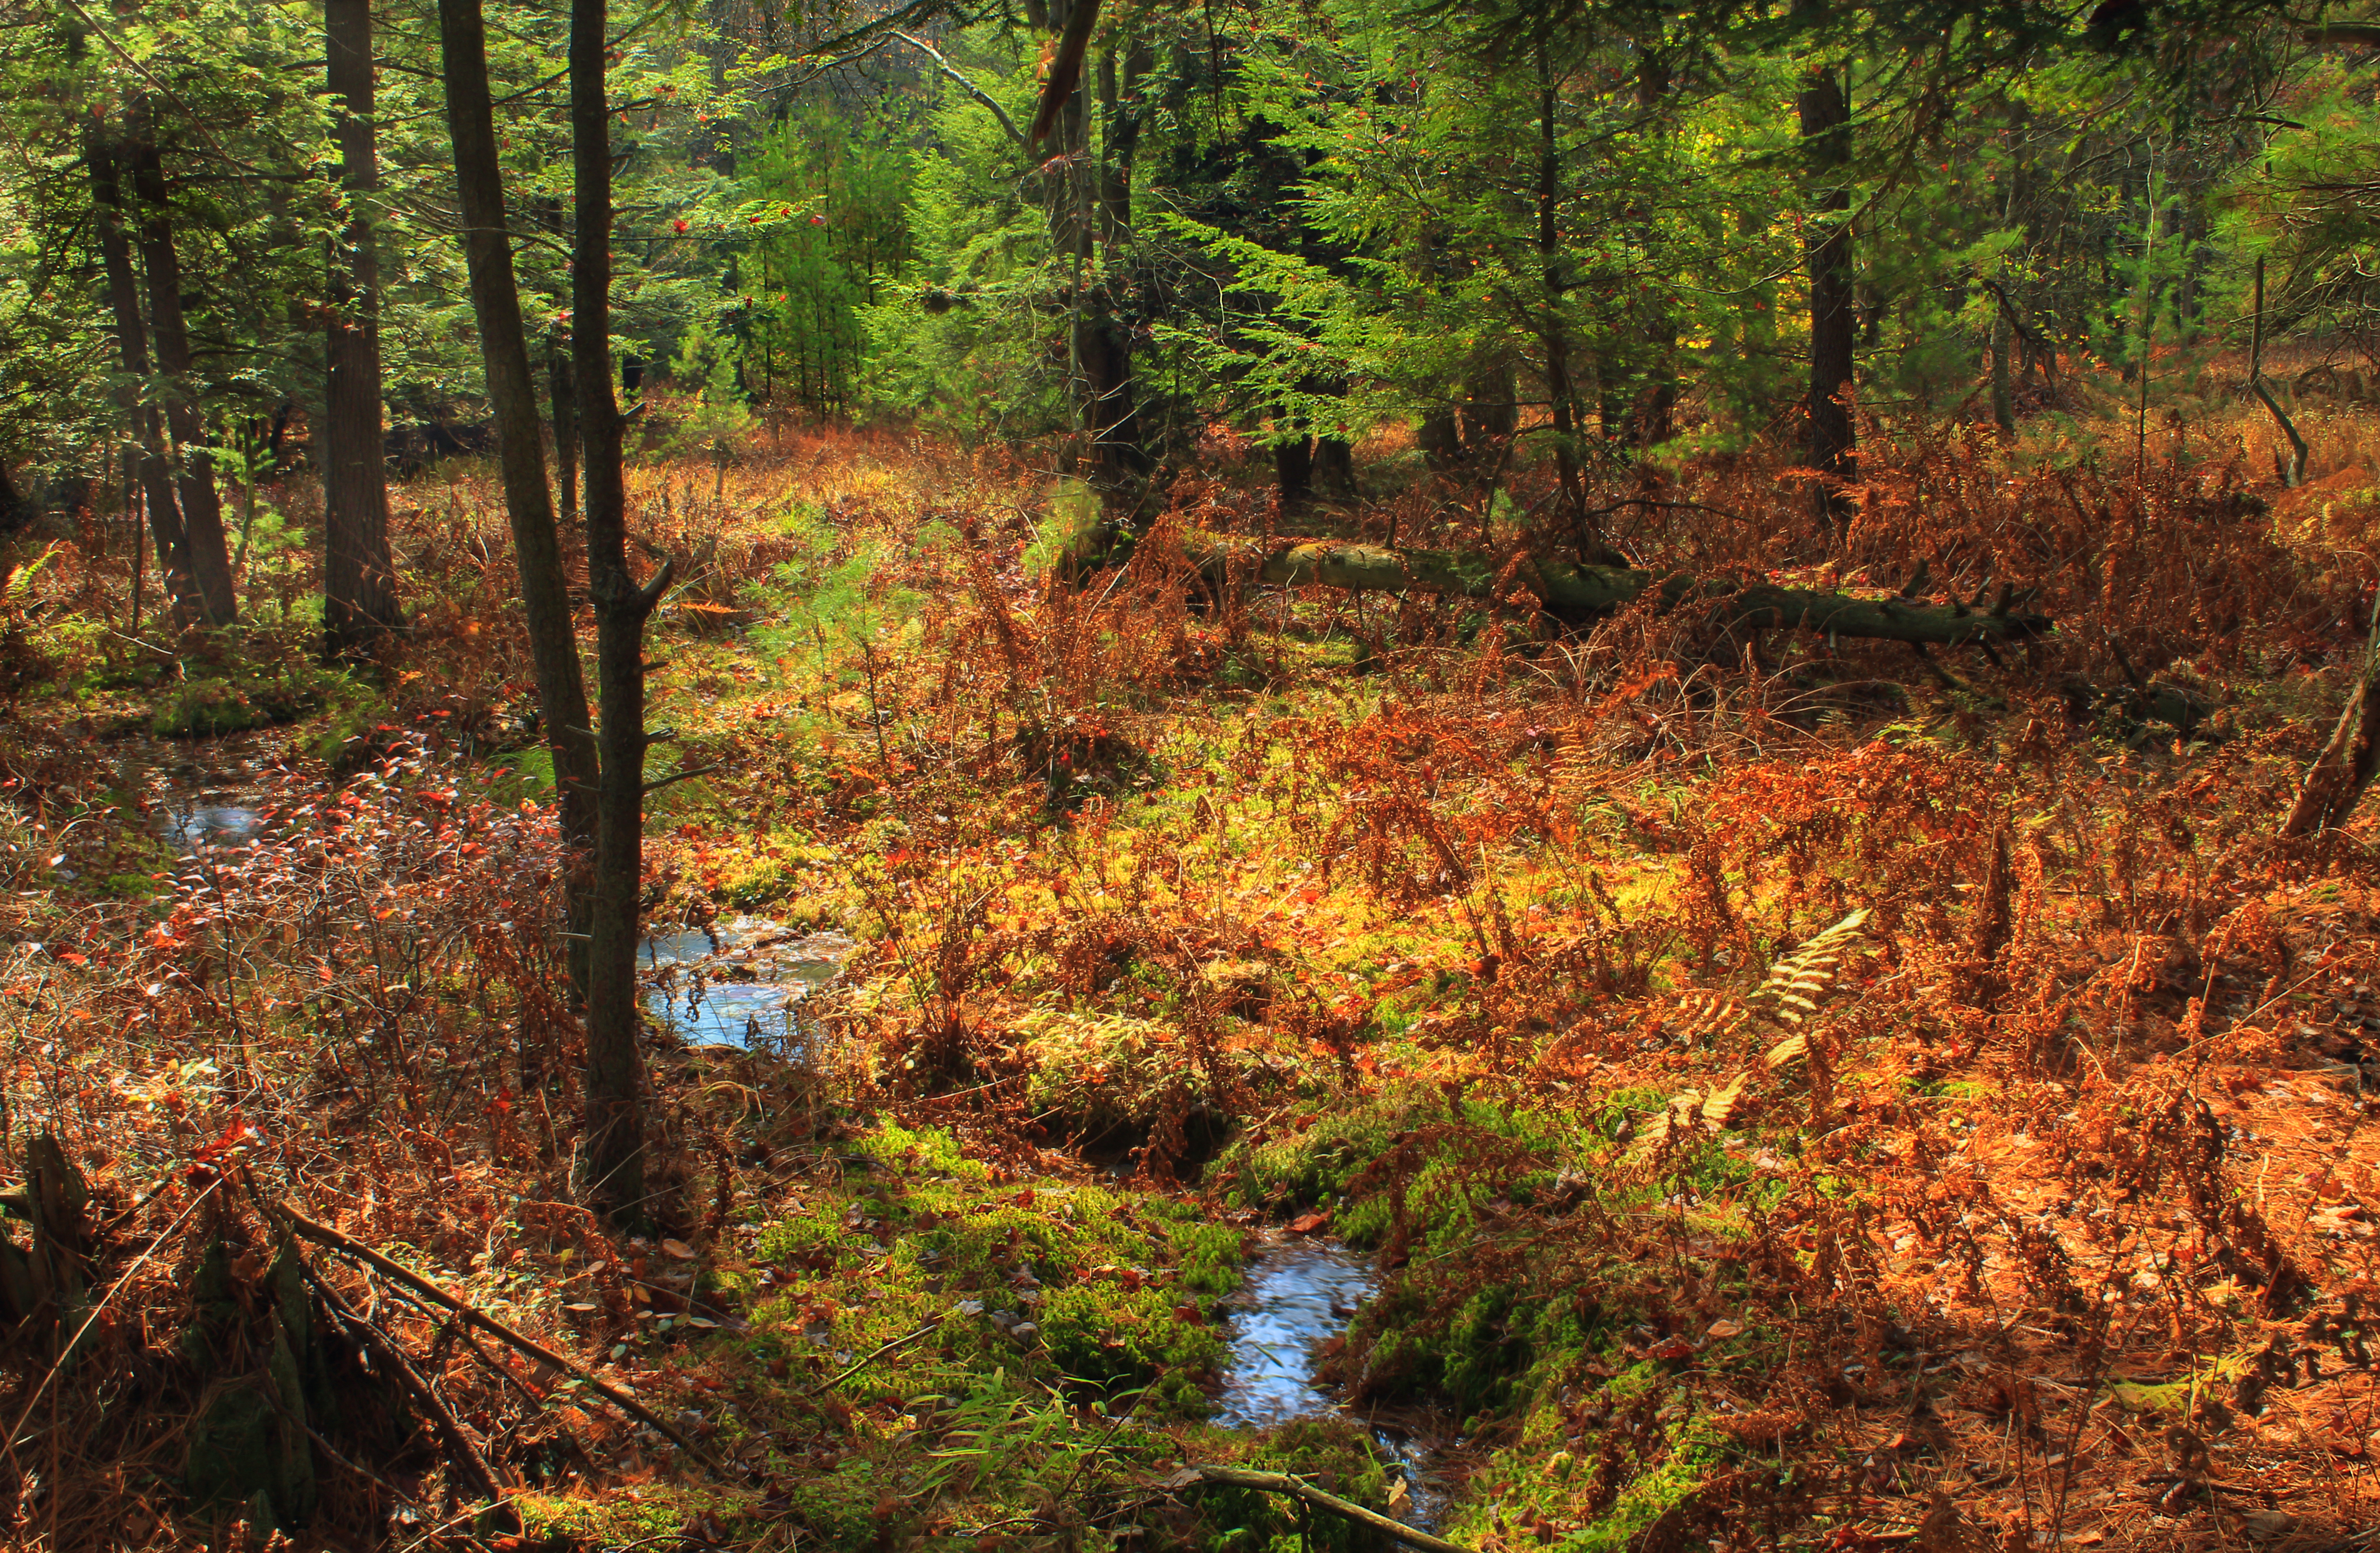
tree, nature, forest, creek, wilderness, plant, hiking, trail, leaf, moss, stream, autumn, season, trees, creativecommons, vegetation, rainforest, deciduous, wetland, headwaters, quehannawildarea, pennsylvaniawilds, palustrine, hemlocks, easternhemlocks, tsugacanadensis, palustrineforest, understory, undergrowth, ferns, pennsylvania, clearfieldcounty, sphagnummoss, moshannonstateforest, kunescamptrail, springs, woodland, habitat, ecosystem, biome, twelvemilerun, old growth forest, natural environment, temperate broadleaf and mixed forest, temperate coniferous forest